Cowboy

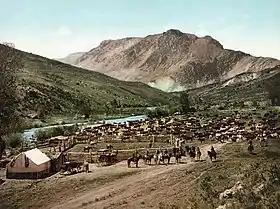
An 1898 photochrom of a round-up in Colorado

Large numbers of cattle lived in a semi-feral or a completely feral state on the open range and were left to graze, mostly untended, for much of the year. In many cases, different ranchers formed "associations" and grazed their cattle together on the same range. In order to determine the ownership of individual animals, they were marked with a distinctive brand, applied with a hot iron, usually while the cattle were still calves.